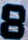
Number: 8